Uganda at the 2012 Summer Olympics

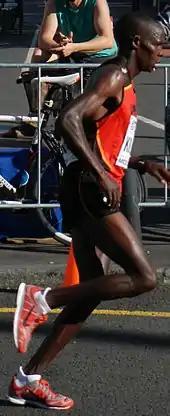
Abraham Kiplimo "(pictured in 2013)" was eliminated in the first round of the 5000 metres.

Geoffrey Kusuro's participation in the London Olympic Games marked his début in the quadrennial event at the age of 23. He attained qualification to the Games because his fastest time of 13 minutes, 12.32 seconds, set at the 2011 Míting Internacional d´Atletisme Ciutat de Barcelona, exceeded the "A" qualifying standard for the men's 5000 metres. Kusuro was drawn in the first heat of the event on 8 August, finishing 18th out of 20 athletes, with a time of 13 minutes, 59.74 seconds. Overall he finished 38th out of 42 runners, and did not qualify for the final because his time was 33.58 seconds behind the slowest qualifier.